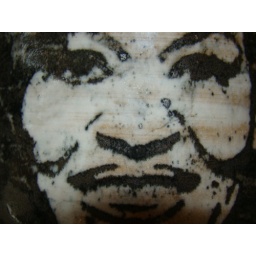
stoneware w/ white slip and paper litho oxides under clear glaze. 4 x 4